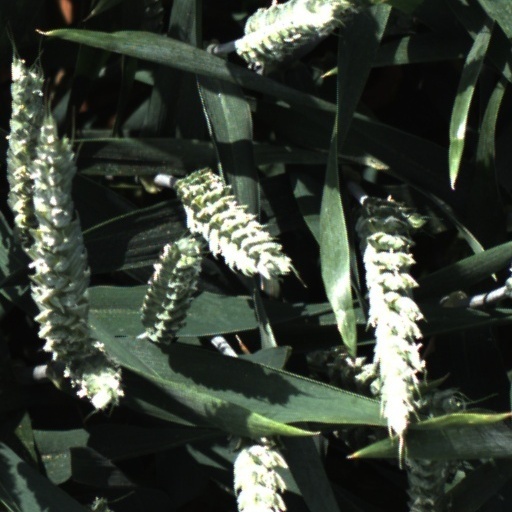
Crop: wheat